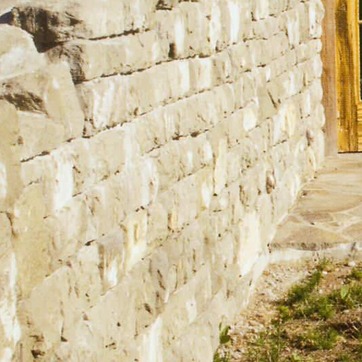
Material: stone